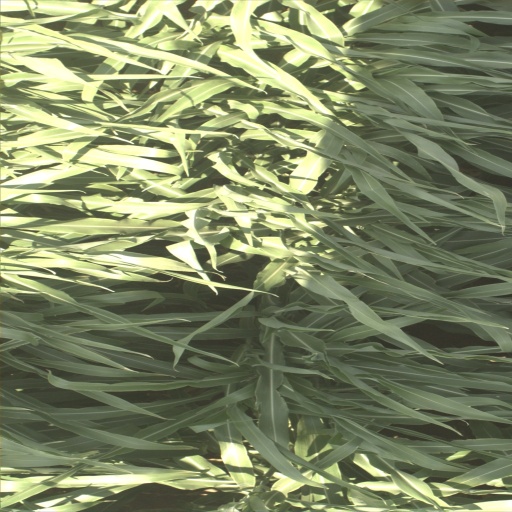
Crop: sorghum